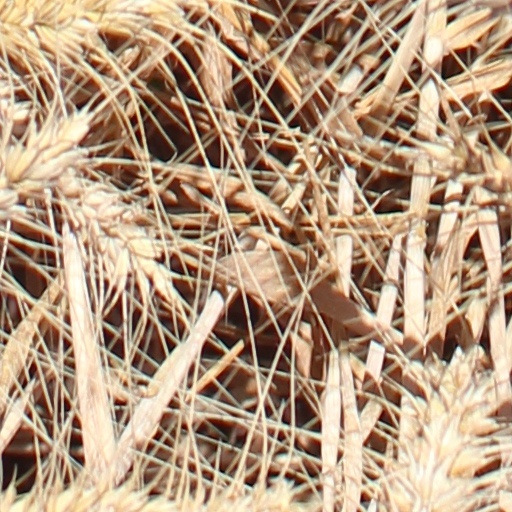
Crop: wheat